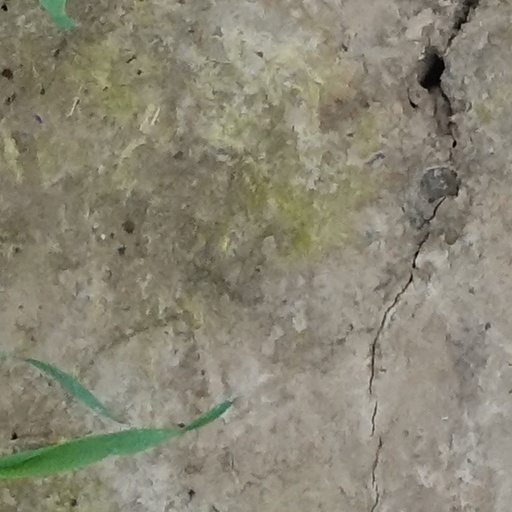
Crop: wheat